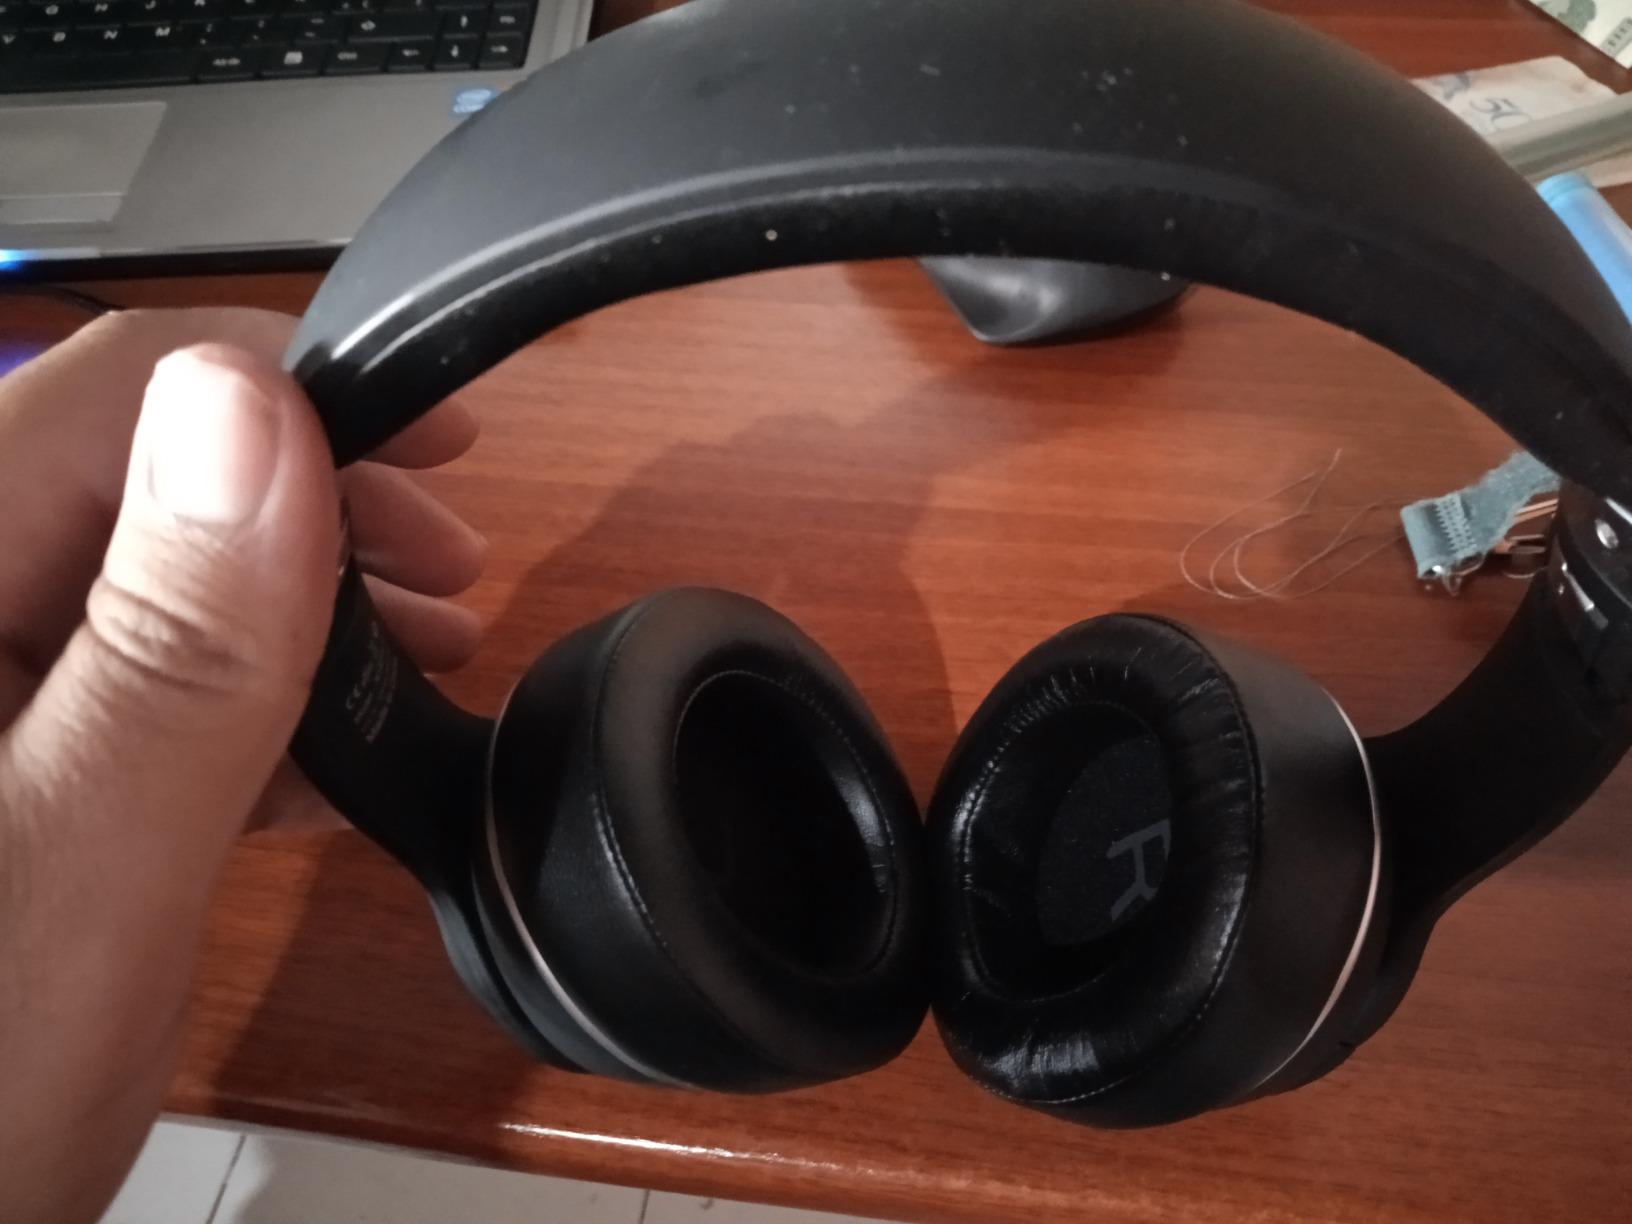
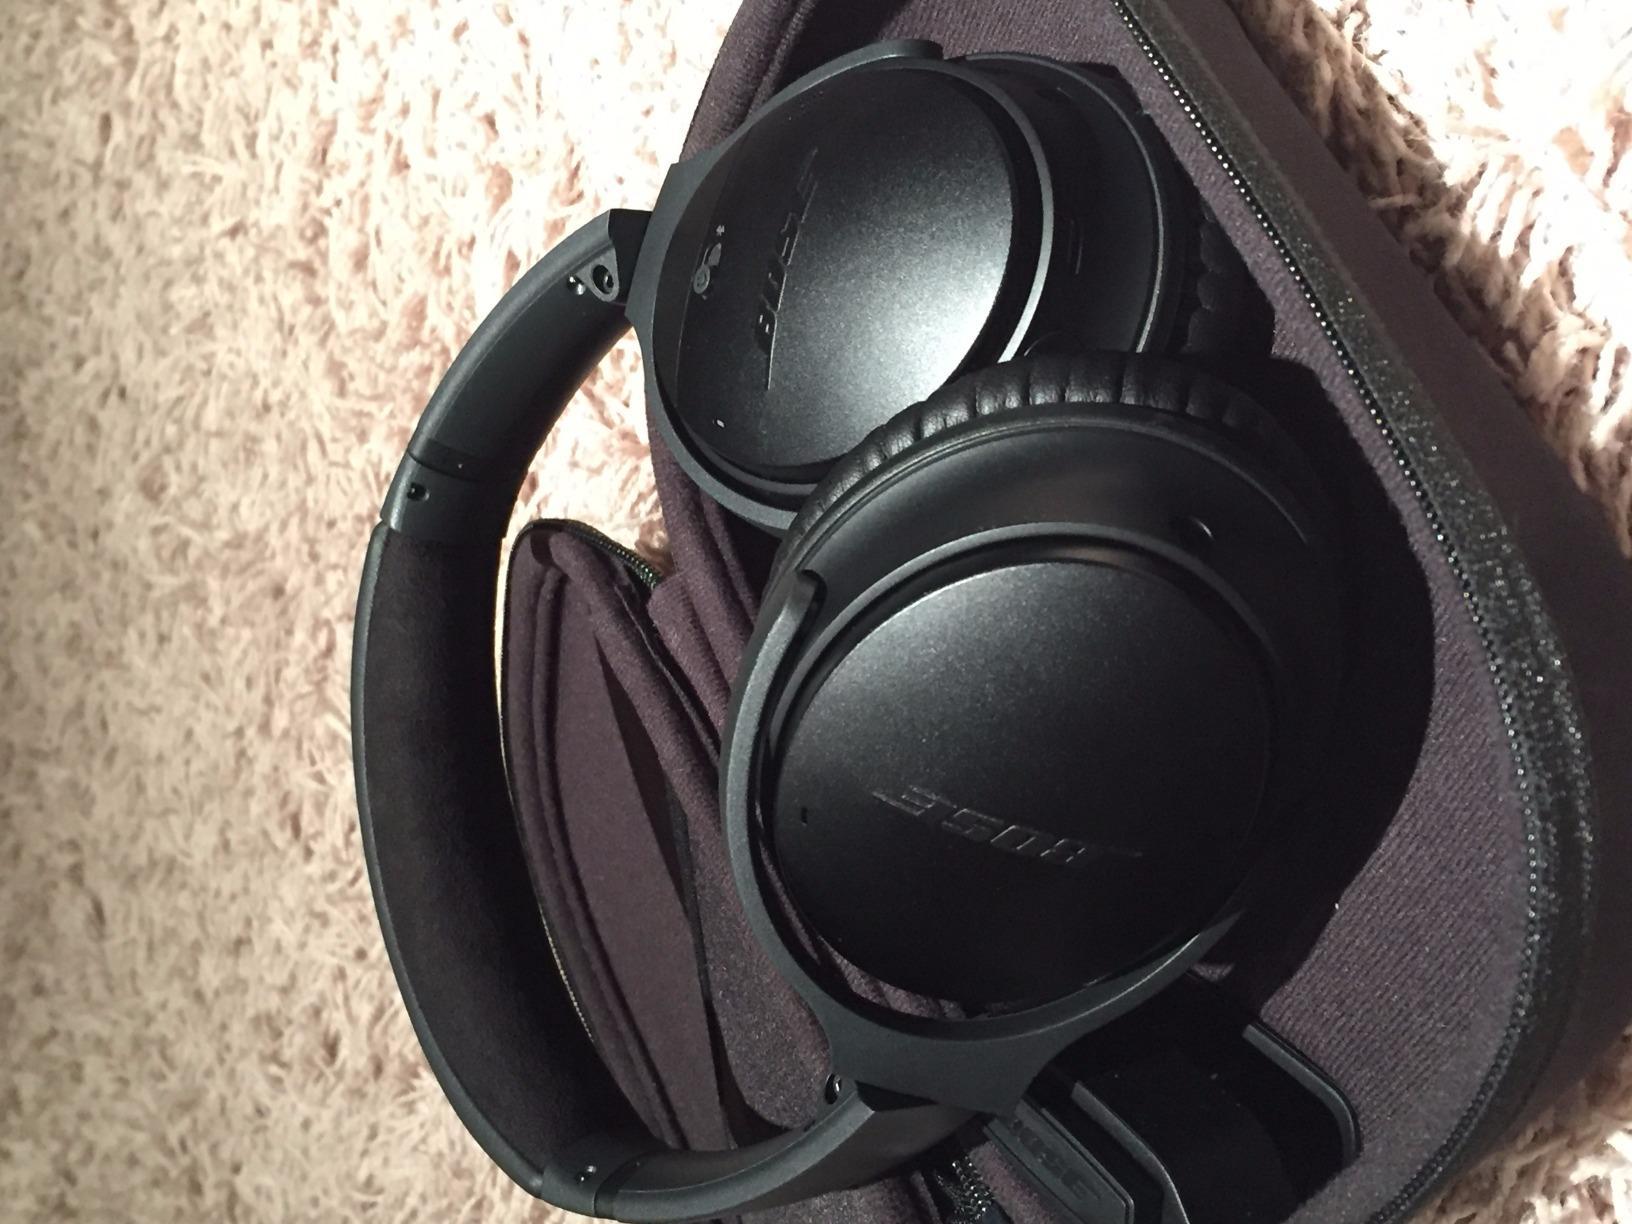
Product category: headphones
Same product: no